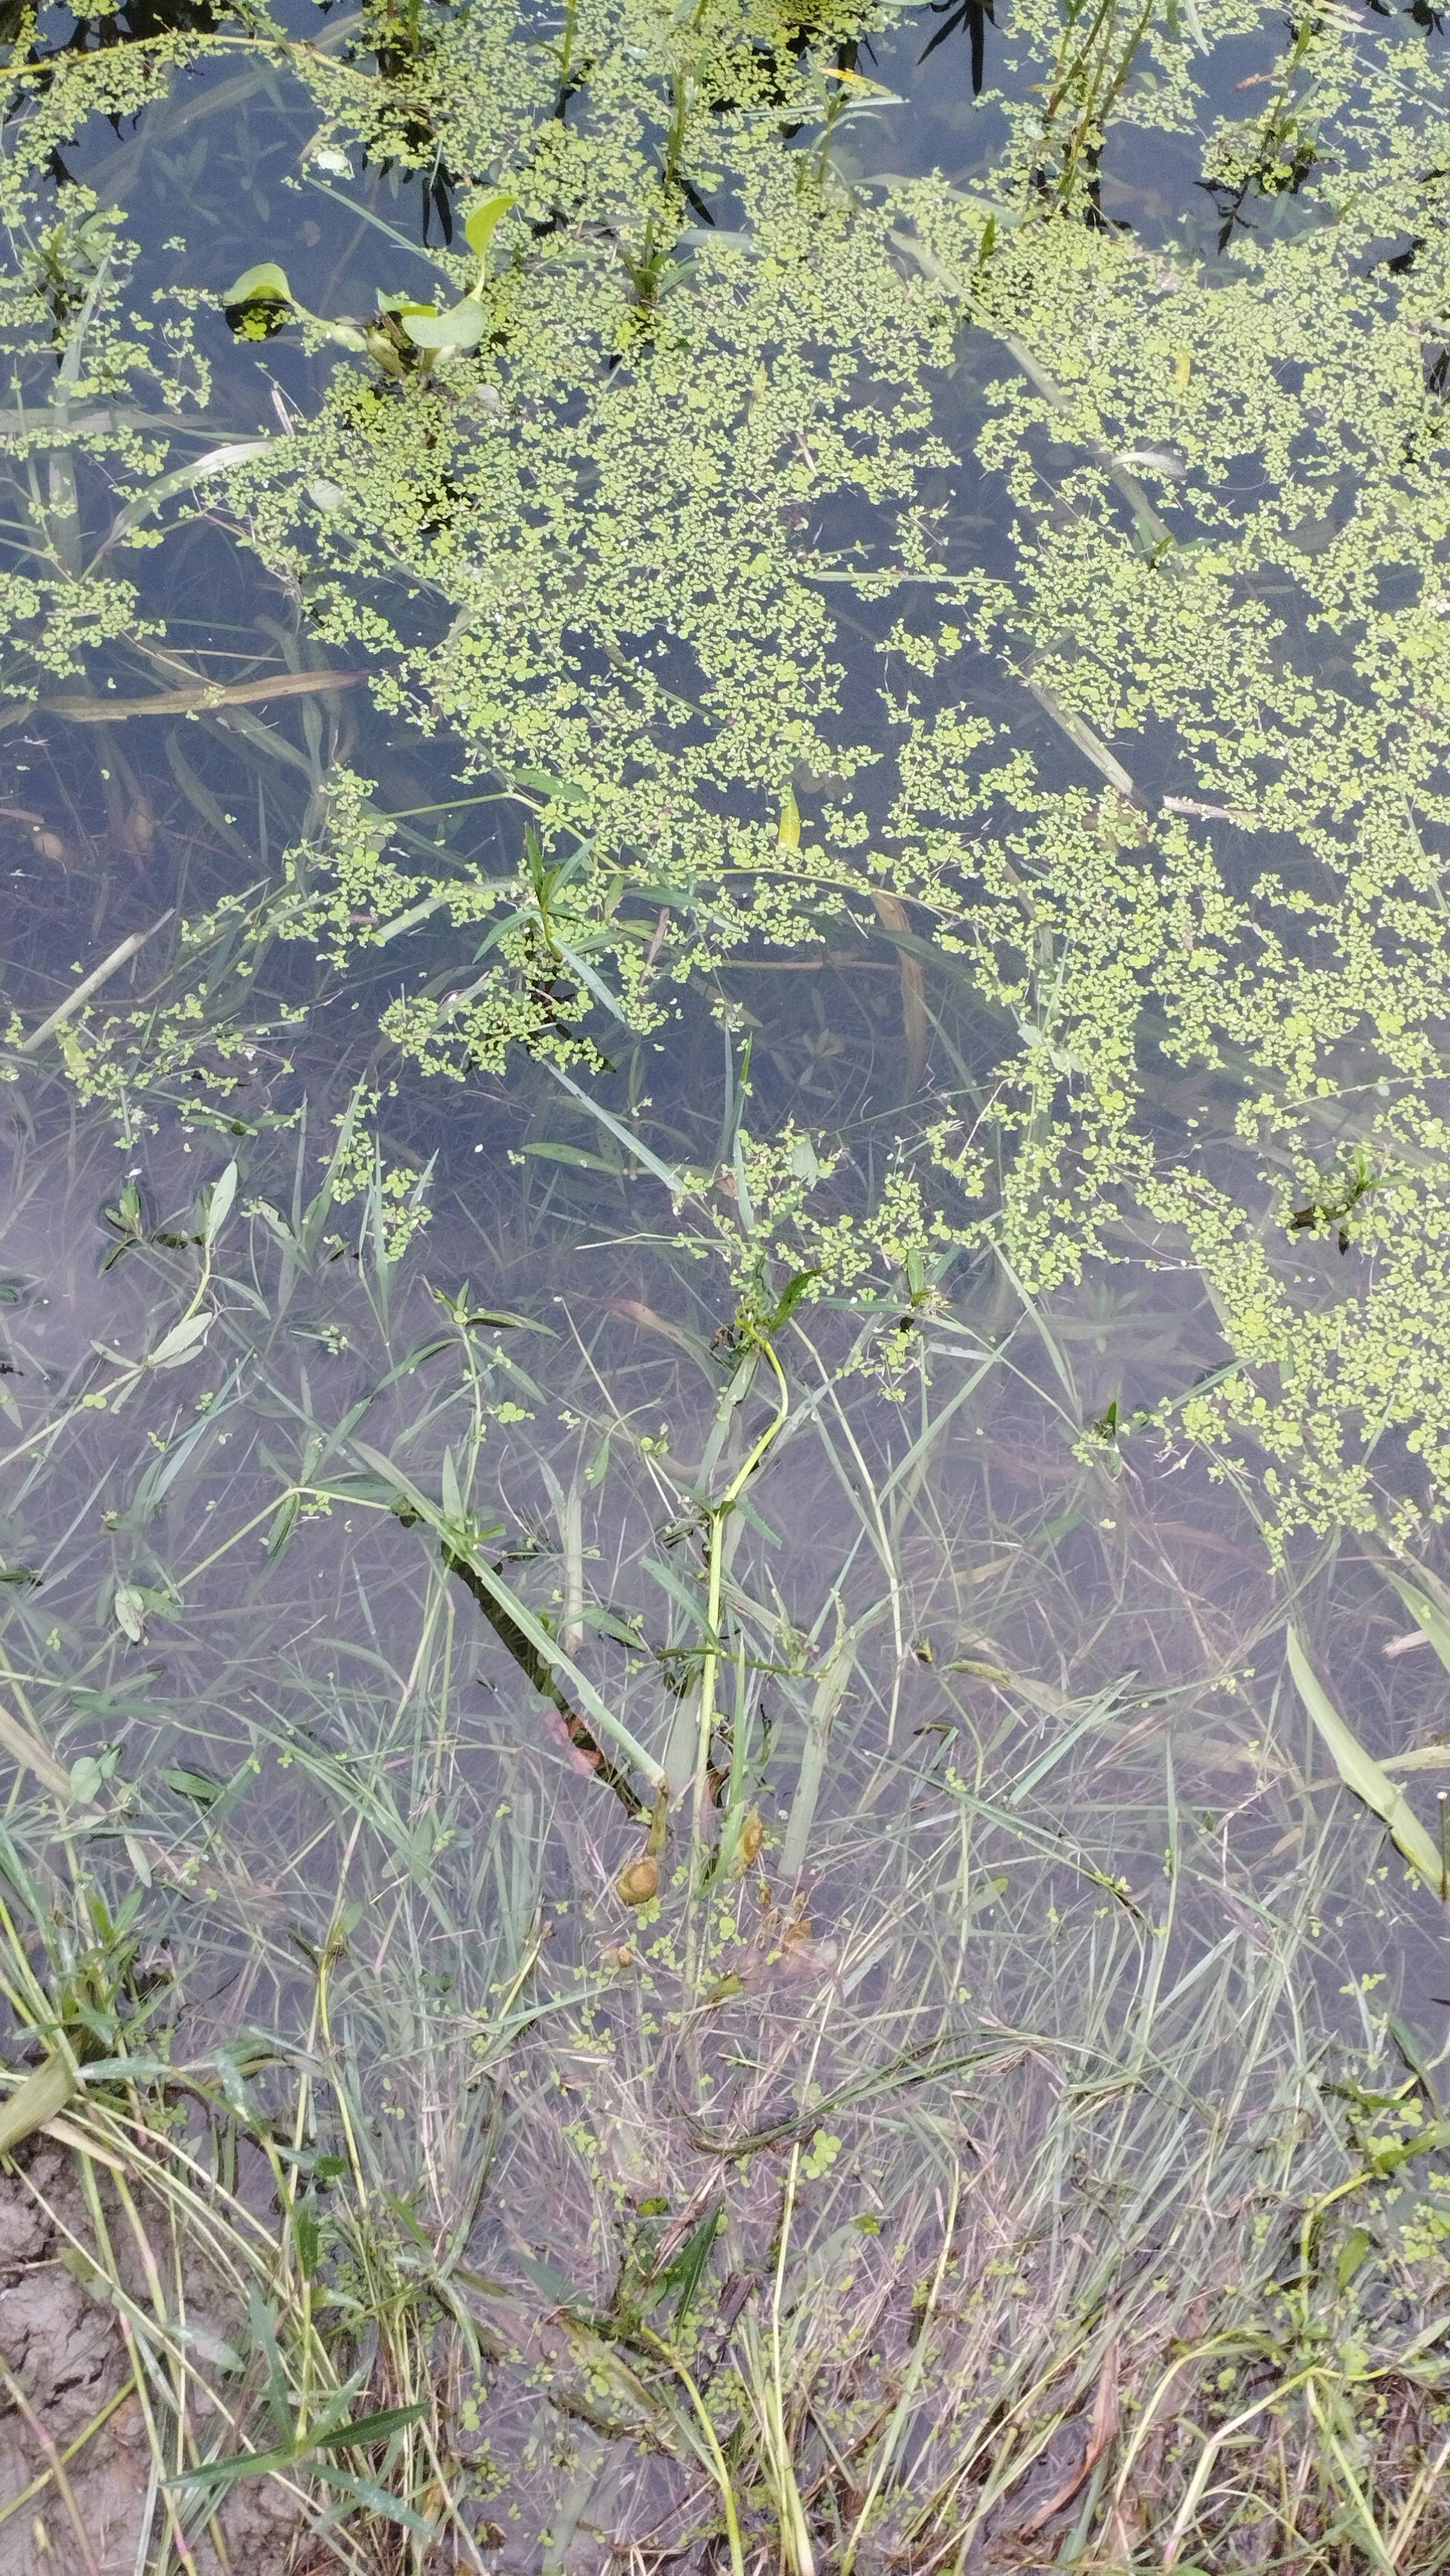
Species: Common Duckweeds (Lemna minor)